The Passionate Heart

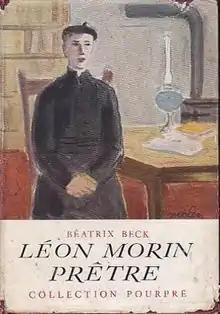
First 'purple collection' edition (1952)

The Passionate Heart is a 1952 novel by Béatrix Beck, which won the Prix Goncourt. It was published in the UK as "The Priest" (1953) and in the US as "The Passionate Heart" (1953).